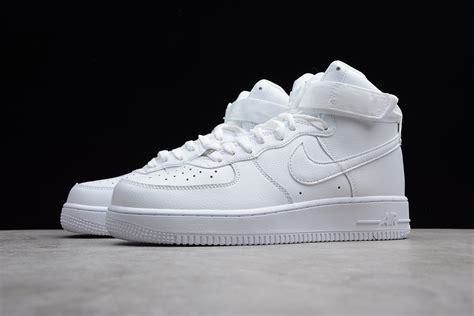
Brand: Nike
Model: Air Force